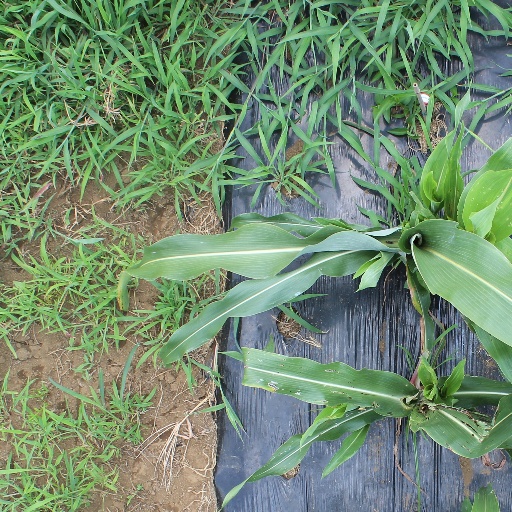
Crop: sorghum